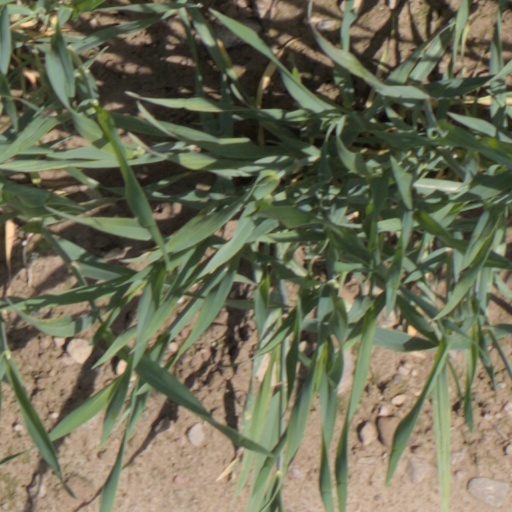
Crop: wheat